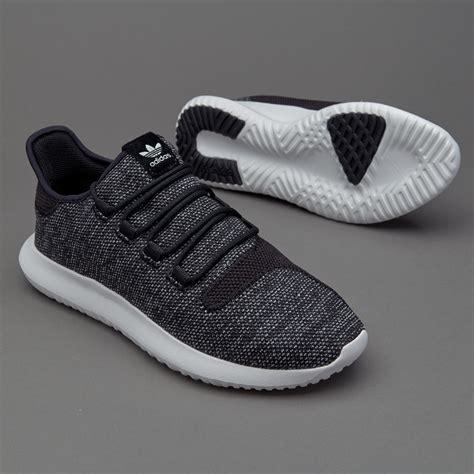
Brand: Adidas
Model: Tubular Shadow